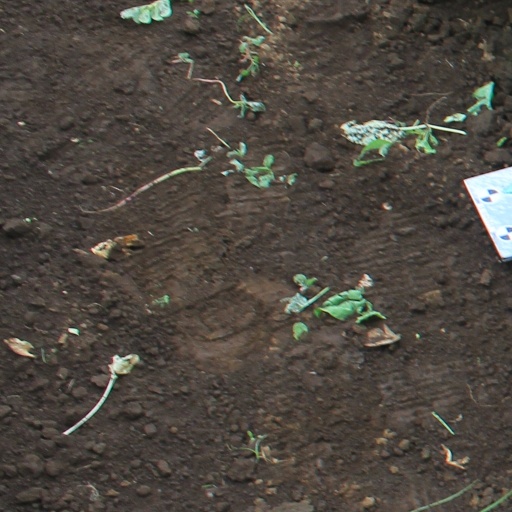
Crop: soybean